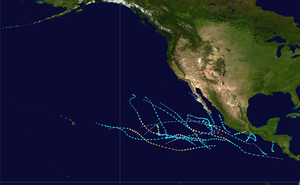
La saison cyclonique 2017 dans l'océan Pacifique nord-est est la saison cyclonique dans le Nord-Est de cet océan. Officiellement, elle débute le 1ᵉʳ juin 2017 se termine le 30 novembre 2017.